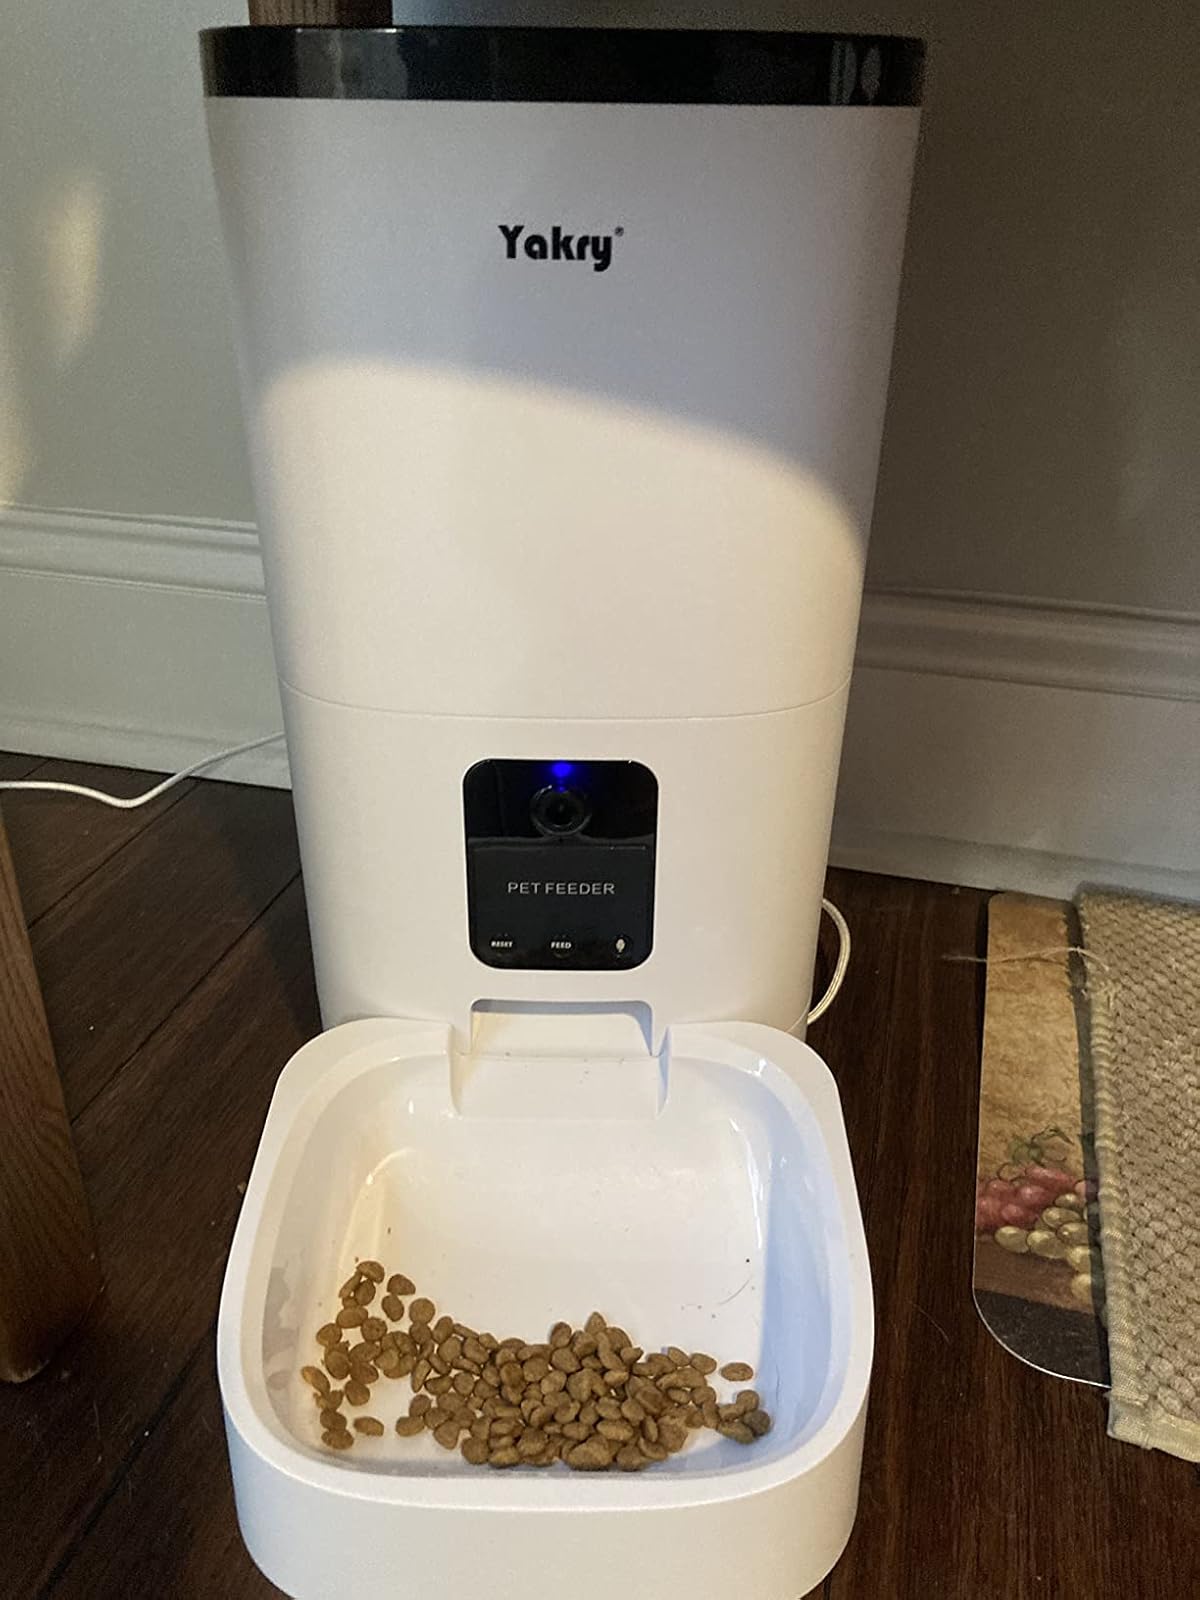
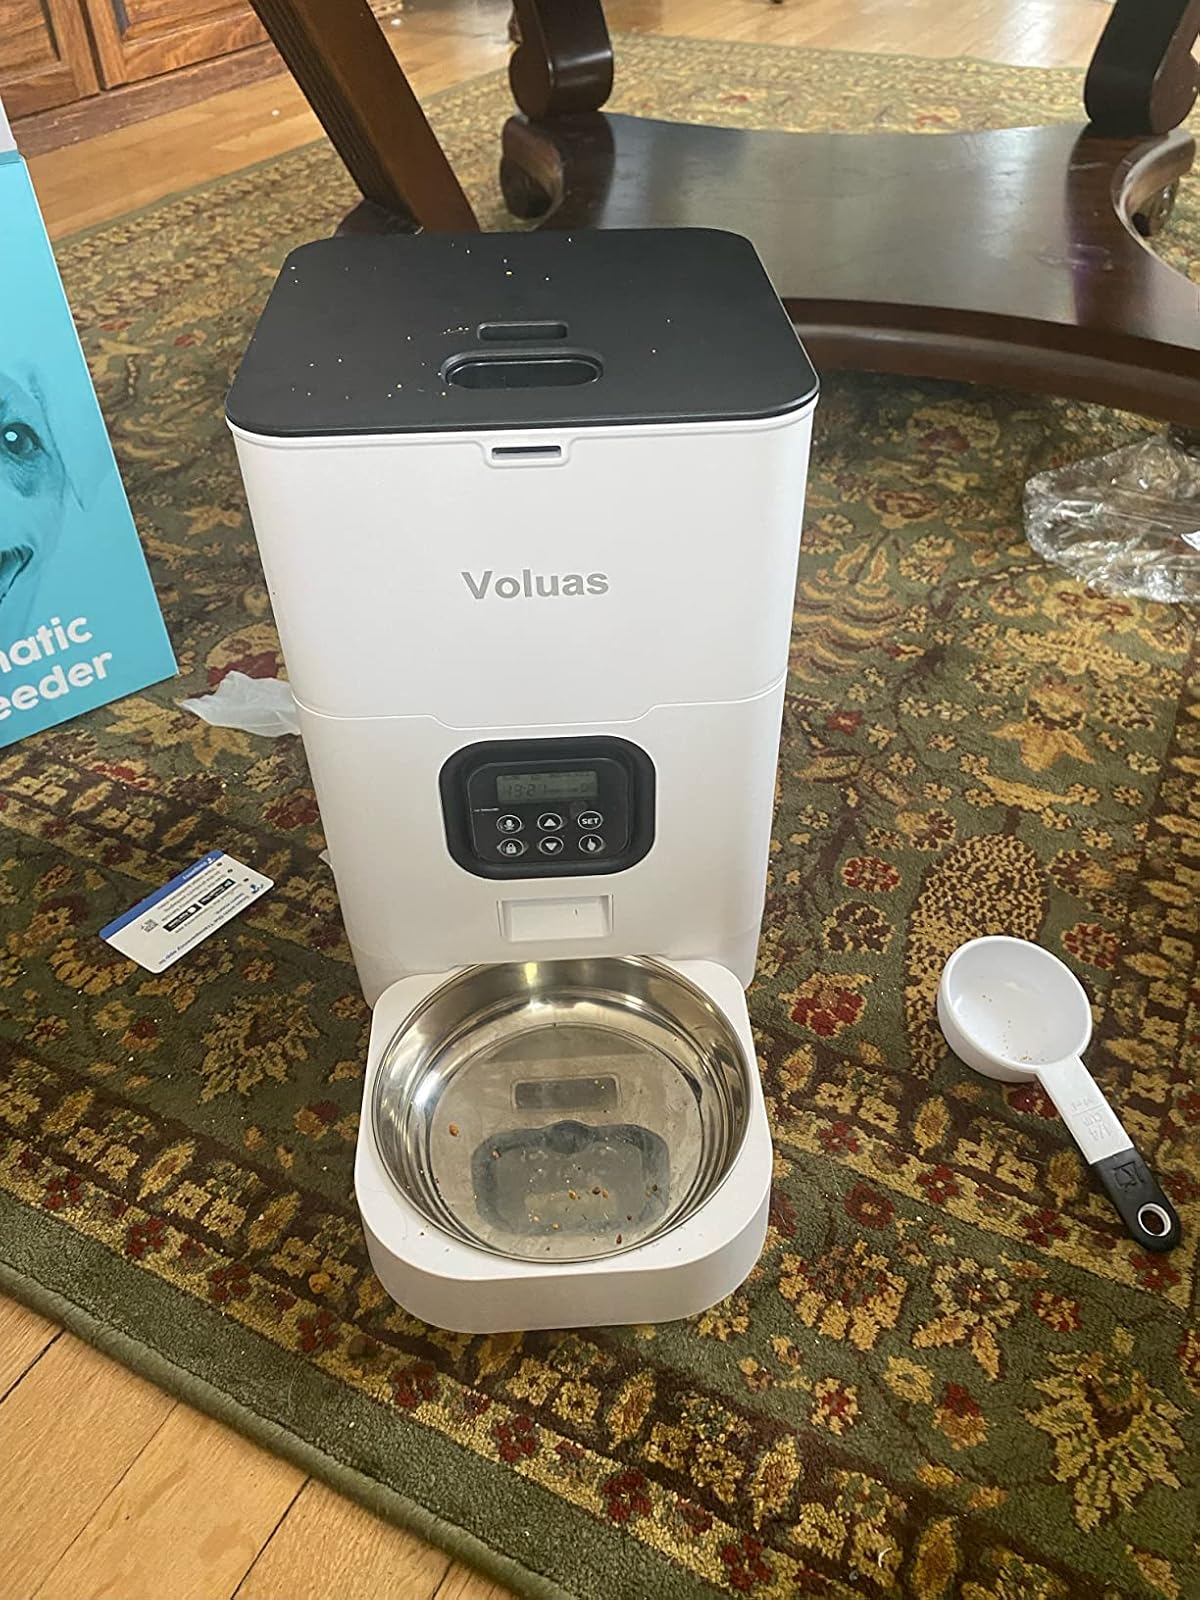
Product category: items_feeder
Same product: no